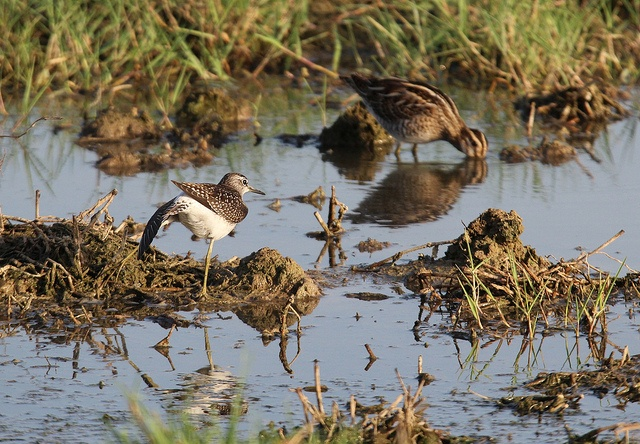
A couple of small birds walking along a muddy river.
A small bird walks as another large bird drinks.
A bird standing on one leg in the water
little birds checking out the water while standing aroud
Two birds standing and sticking their heads in muddy water.